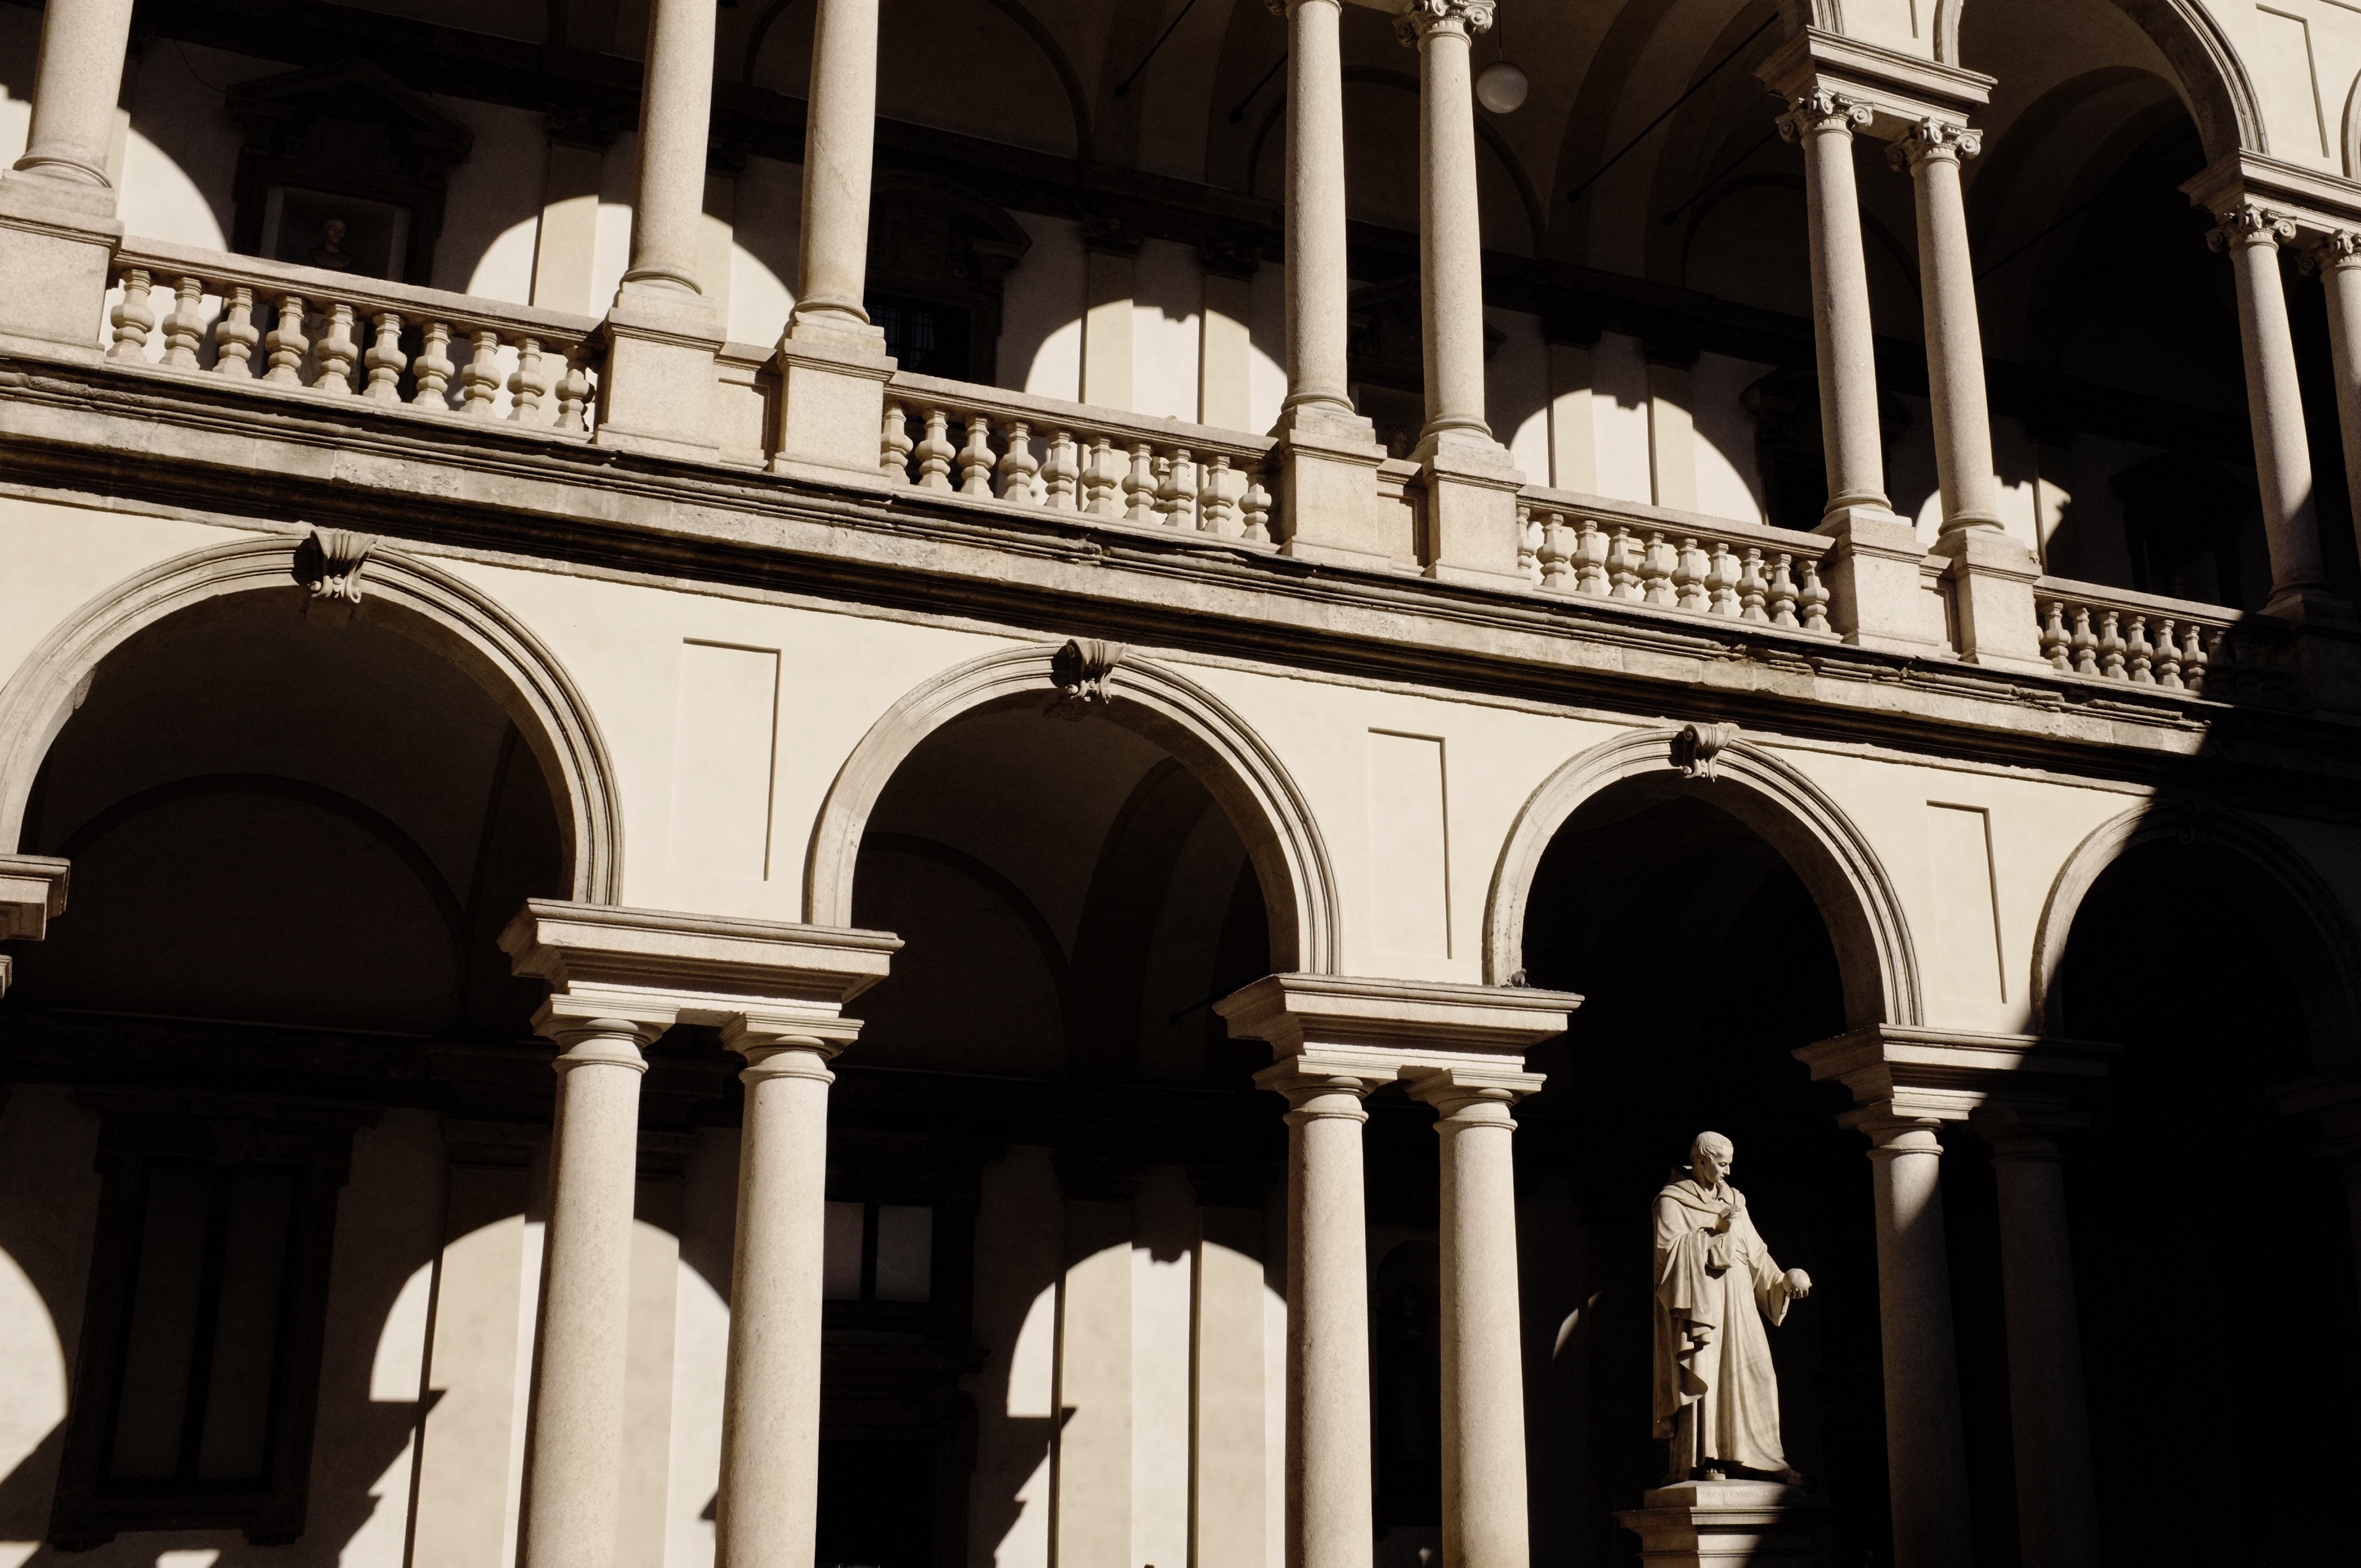
architecture, structure, palace, monument, arch, column, landmark, italy, temple, history, milan, ancient rome, ancient history, ancient roman architecture, pinacoteca di brera